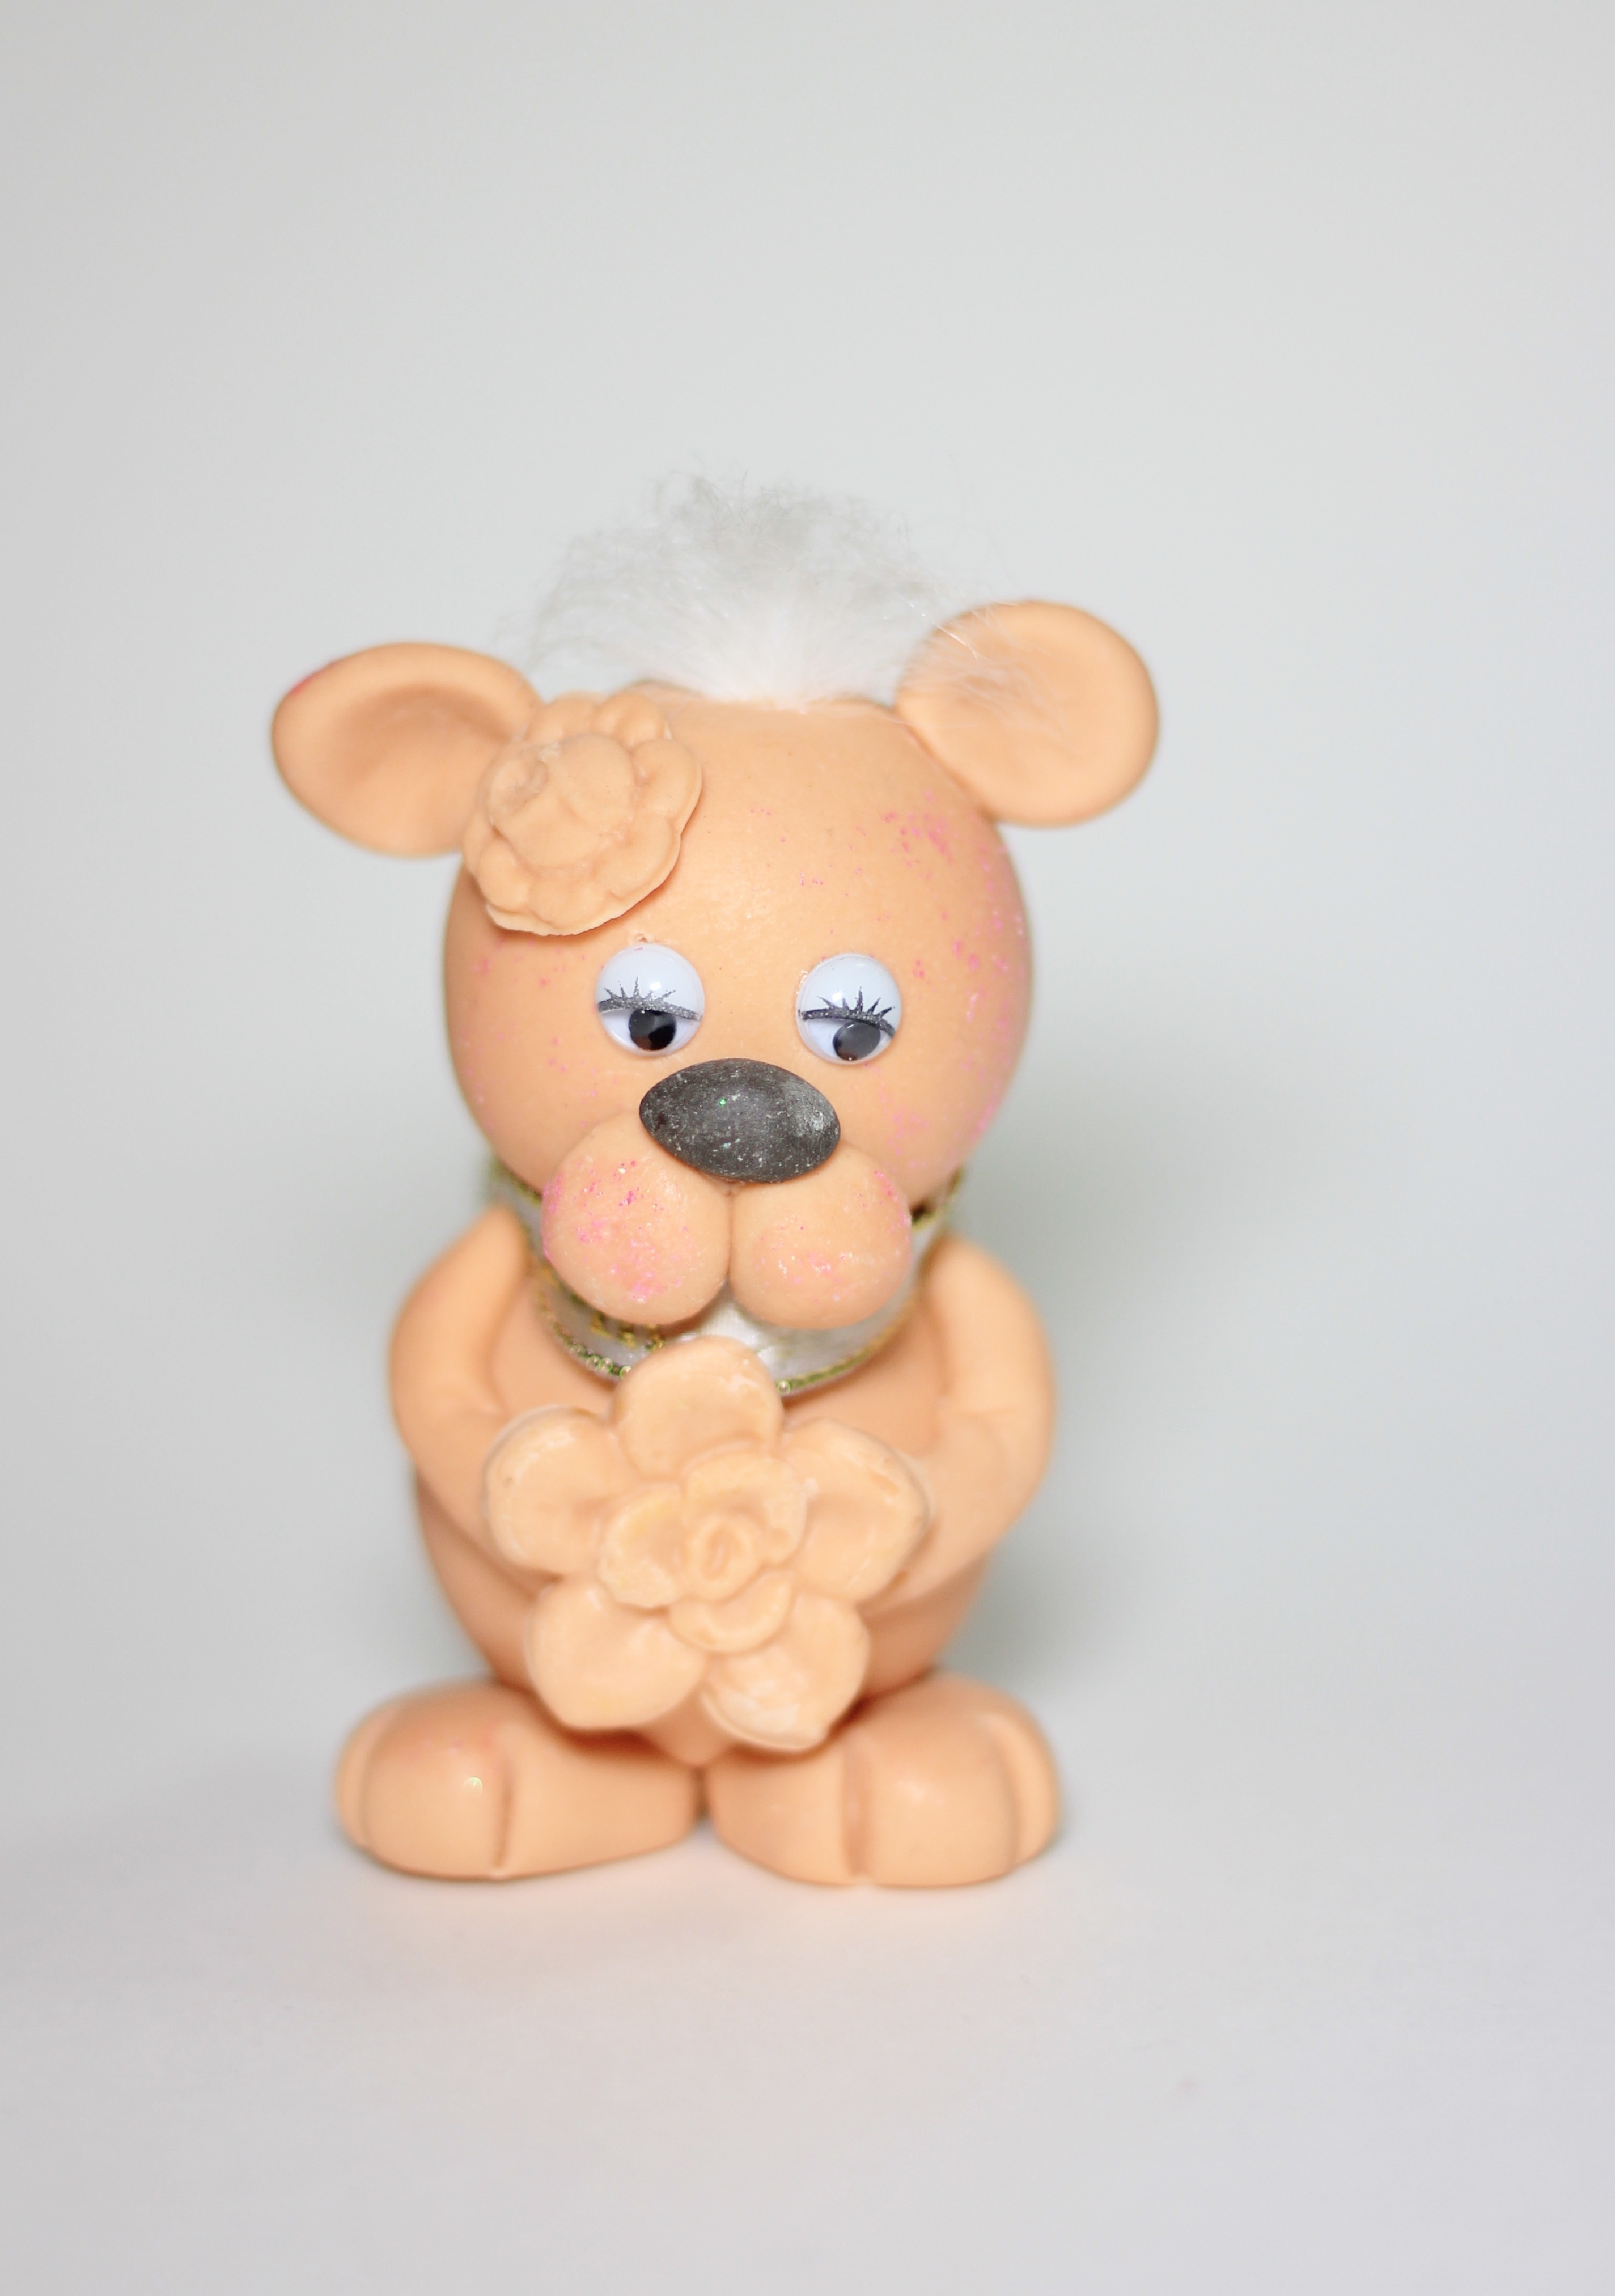
dog, cute, pink, toy, teddy bear, doll, figure, figurine, dollhouse, stuffed toy